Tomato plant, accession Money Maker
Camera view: horizontal (90 deg, fisheye); turntable rotation: 0 degrees
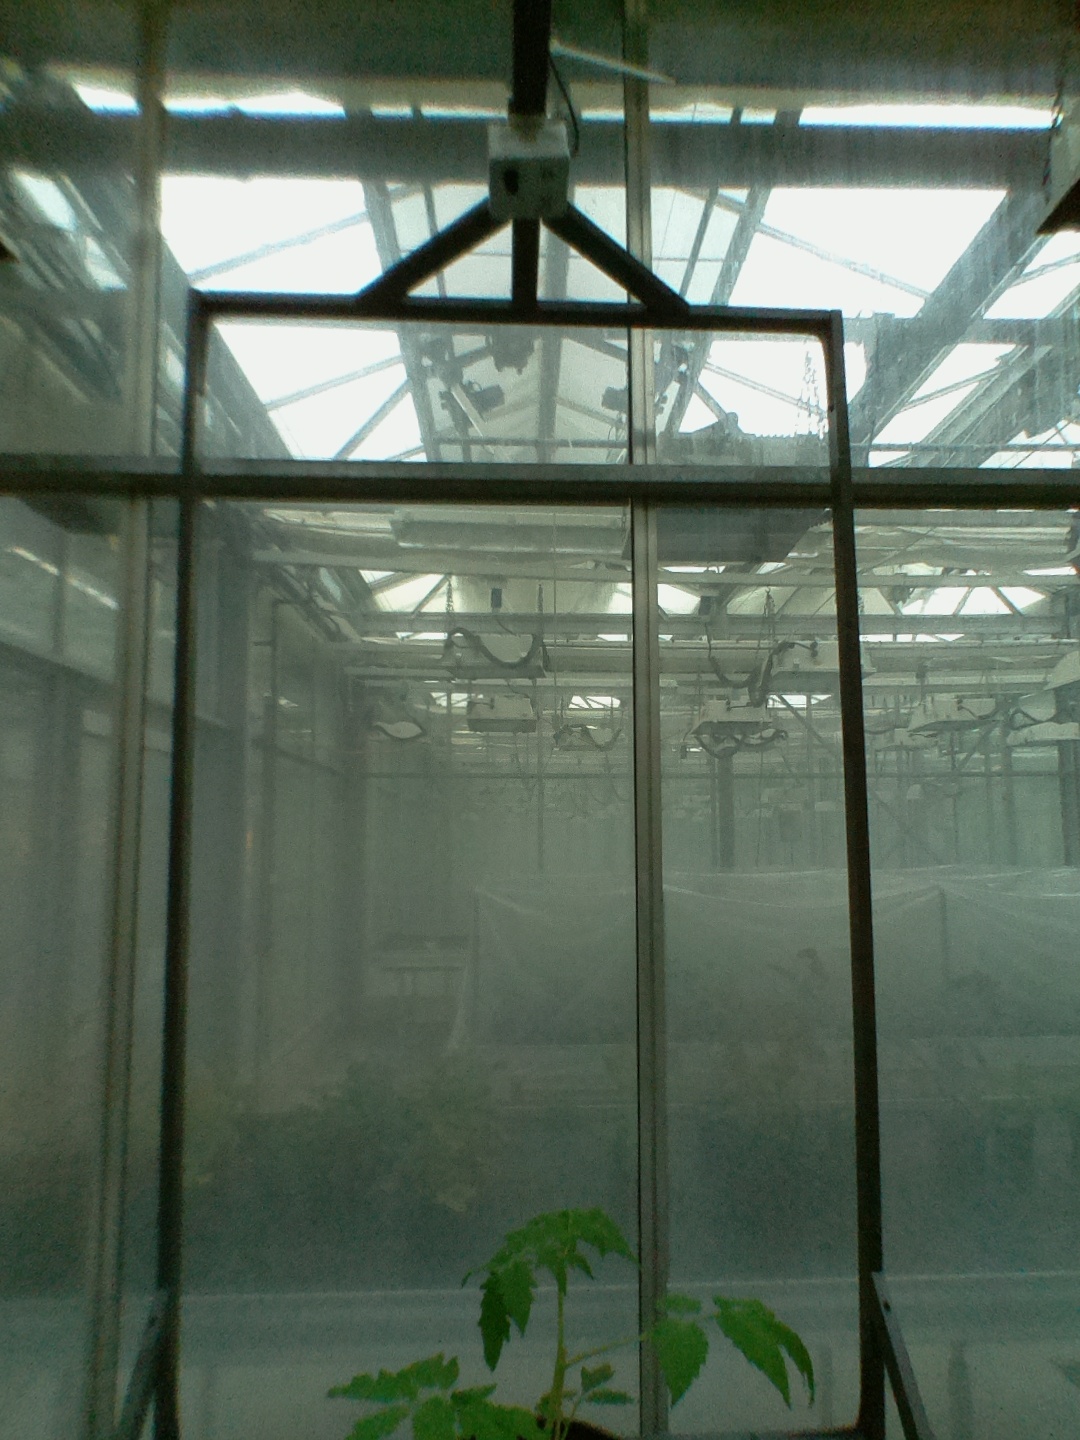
BBCH growth stage 13: 6 of true leaves visible